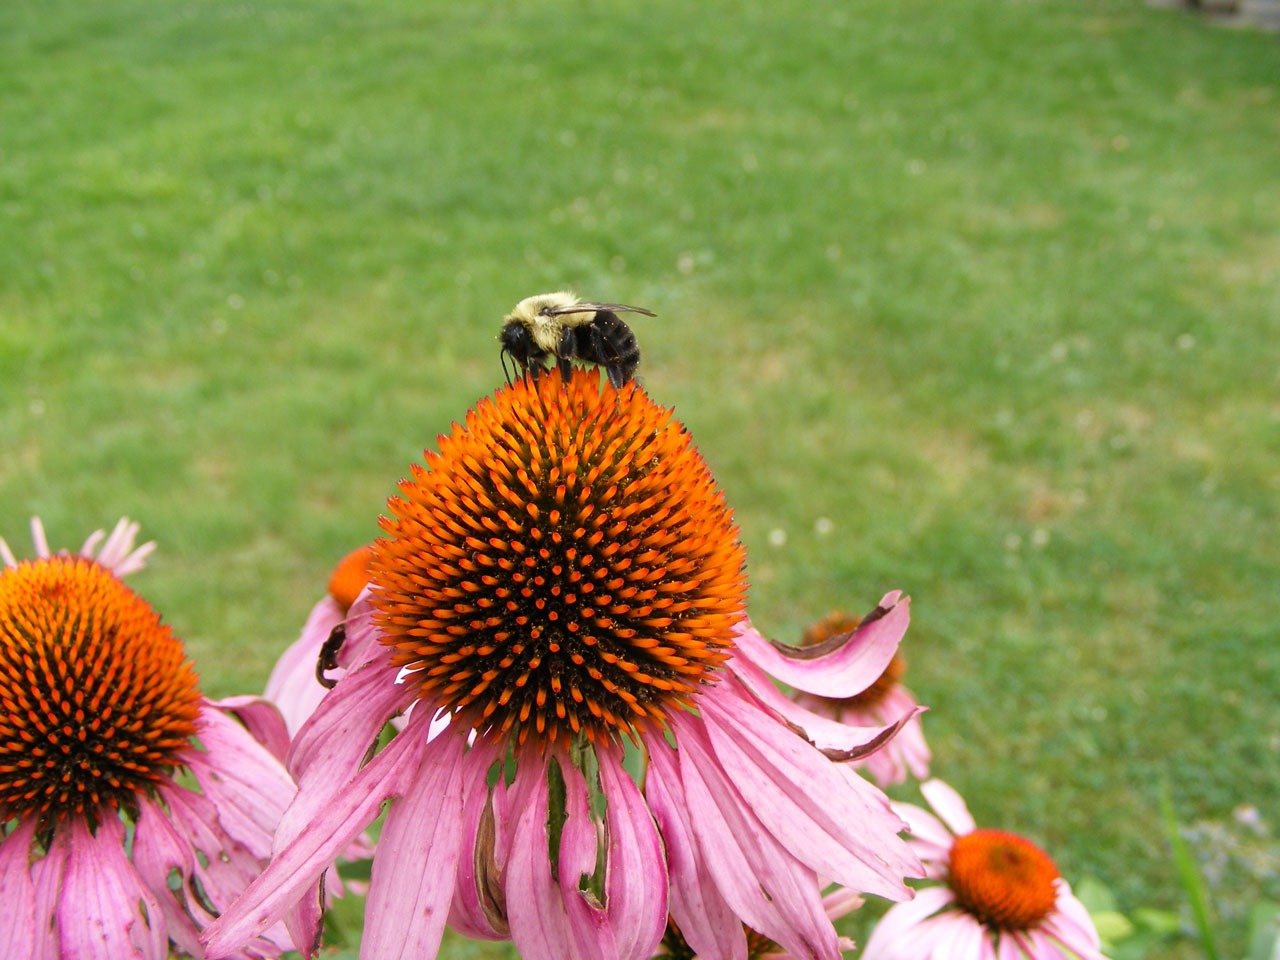
nature, flora, flower, plant, fauna, botany, bee, insect, land plant, petal, macro photography, daisy family, invertebrate, coneflower, flowering plant, membrane winged insect, meadow, prairie